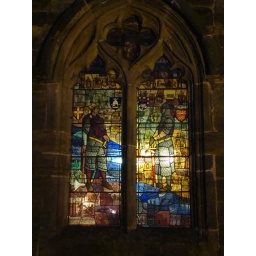
Beautiful stained glass window in my local church